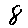
Label: 8